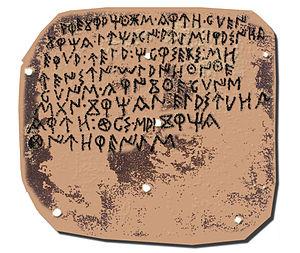
Le terme de Celtibères se réfère généralement aux tribus celtiques ou « celtisées » de la péninsule Ibérique. Ils sont nommés ainsi par les géographes grecs. Ces peuples celtibères habitaient à l'ouest des Monts ibériques. Les Romains les considéraient comme un mélange de Celtes et d'Ibères, mais en les différenciant ainsi de leurs voisins, c'est-à-dire des Celtes du plateau et des Ibères de la côte.
Les écritures paléo-hispaniques sont des systèmes d'écriture créés dans la péninsule Ibérique avant que l’alphabet latin ne devienne le système d'écriture dominant.
Le celtibère est une langue celtique morte, parlée par les Celtibères dans le centre de l'Espagne avant et durant l'Empire romain. Il nous reste très peu de traces du celtibère, qui est attesté dans quelques toponymes pré-romains de la péninsule ibérique ayant survécu suffisamment longtemps pour qu'ils apparaissent dans des documents écrits, dans la formation de certains noms de personne, ainsi que par quelques inscriptions sur des plaques de bronze ou de plomb, tracées en écriture celtibère qui combine des caractéristiques phéniciennes et grecques.